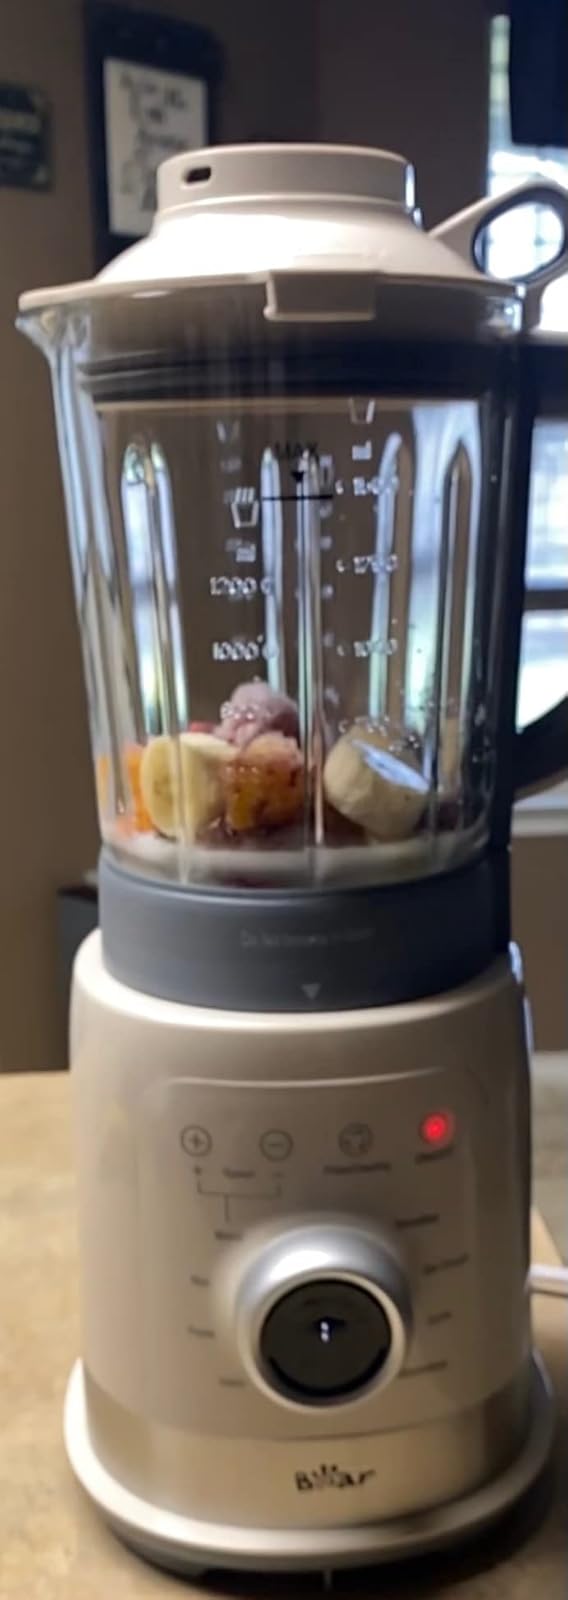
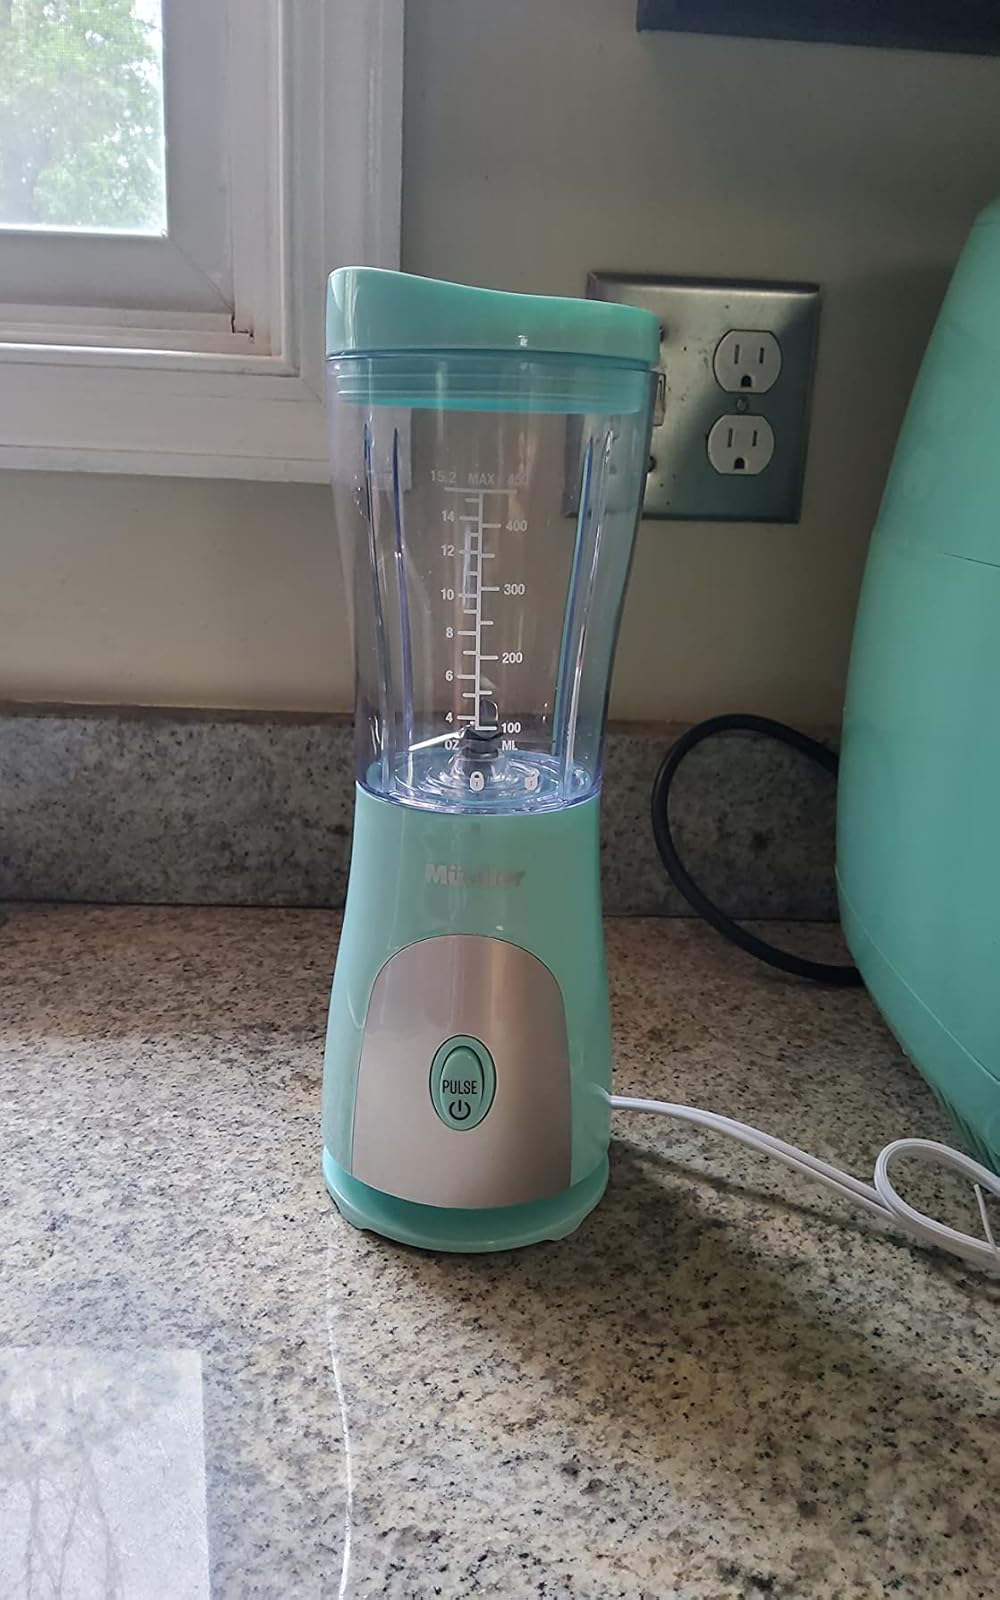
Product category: items_blender
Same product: no